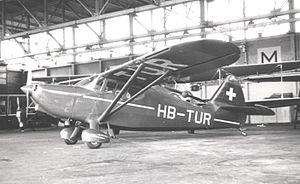
Le Stinson 108 était un avion de loisirs et tourisme populaire, conçu et produit par la division Stinson de la compagnie américaine Consolidated-Vultee de l'immédiat après-guerre à 1950.